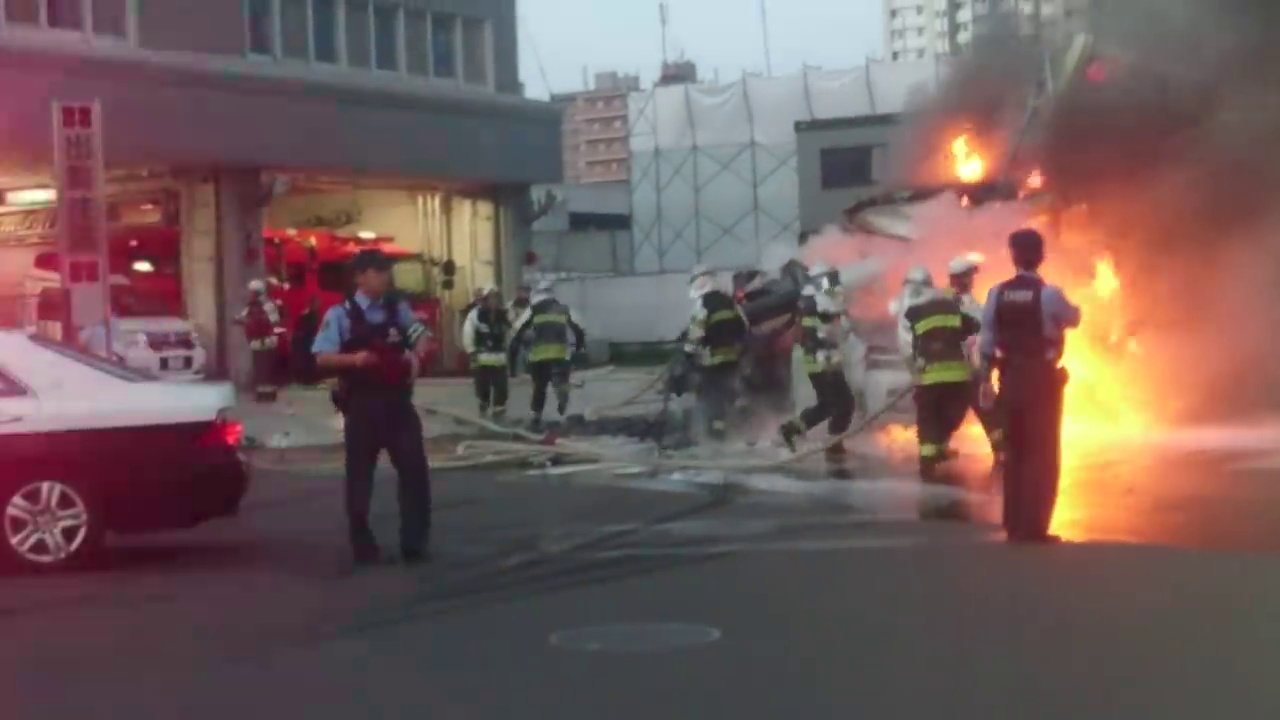
Fire: yes
Smoke: yes